Mårten Andersson

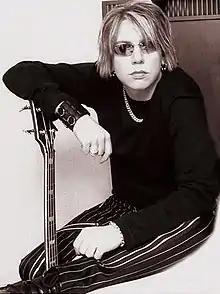
Promotional photo

Marten Andersson (born Mårten Andersson, 26 November 1974) is a Swedish American bass guitarist and a member of the hard rock and heavy metal groups Lita Ford, Steelheart, Lizzy Borden, George Lynch's Lynch Mob, Dario Lorina (Black Label Society).